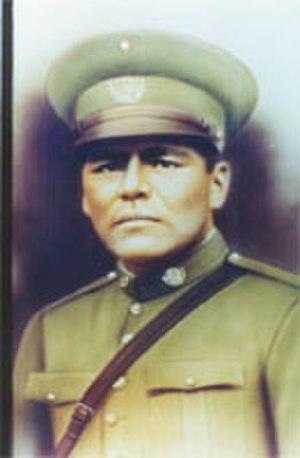
La guerre des Cristeros désigne le soulèvement de 1926 à 1929 d'une partie de la population mexicaine, principalement rurale et catholique, contre le gouvernement, qui tente l'application de la Constitution de 1917.